Pashto media

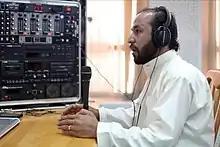
A local radio personality for the "Voice of Maiden" in Wardak province of Afghanistan.

Radio Kabul is the official radio station of Afghanistan. The first radio transmitters were installed in Kabul in the 1920s. King Amanullah Khan installed a 200 watt Russian transmitter opejjgandi khan khel